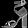
Label: Sandal